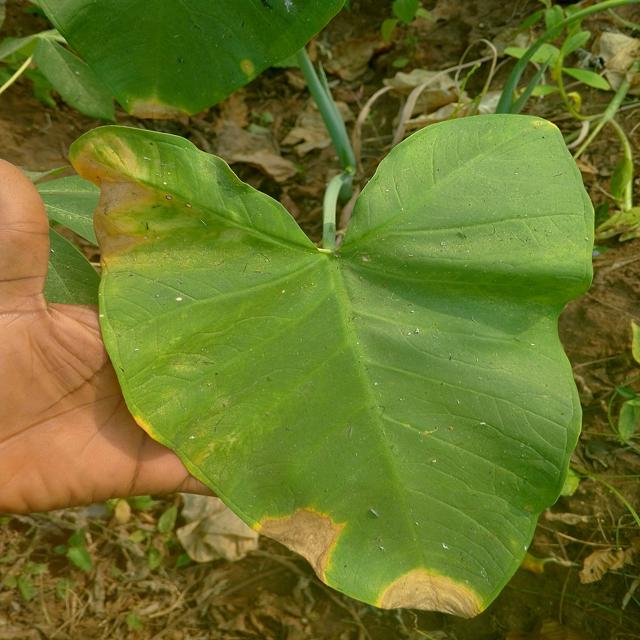
Label: Late_Blight